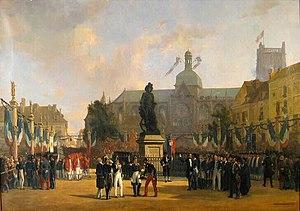
Inauguration de la statue Duquesne le 22 septembre 1844, Salon de 1845 (n° 790), huile sur toile, Dieppe, château-musée.(N.B.: statue en pied, bronze, 1844, d'après le plâtre original exposé par Antoine Laurent Dantan au Salon de 1843. A l'arrière-plan église Saint-Jacques de Dieppe.)
Abraham Duquesne, baron d'Indret dès 1650 puis marquis du Quesne en 1682, né à Dieppe en 1610 et mort le 2 février 1688 à Paris, est l'un des grands officiers de la marine de guerre française du XVIIᵉ siècle. Né dans une famille huguenote au début du XVIIᵉ siècle, il embarque pour la première fois sous les ordres de son père, capitaine de vaisseau